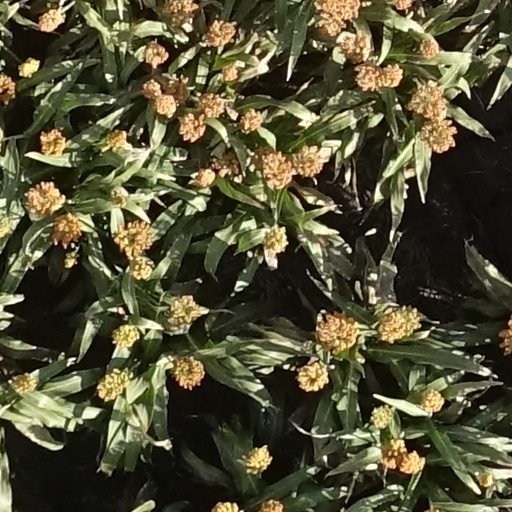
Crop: sorghum